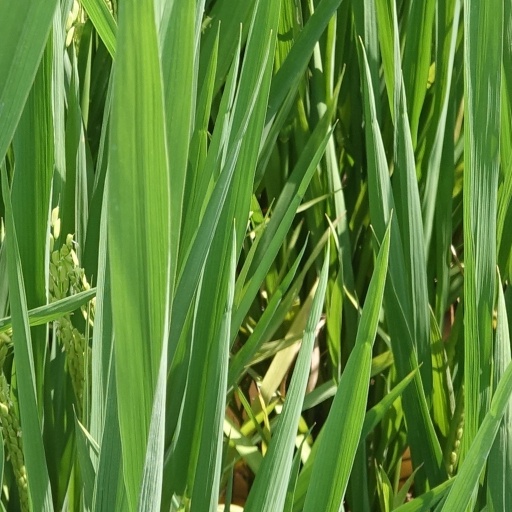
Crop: rice